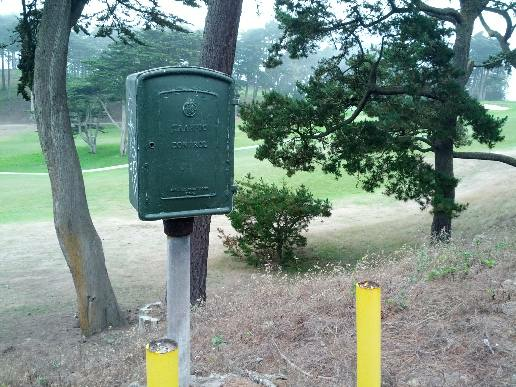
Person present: No